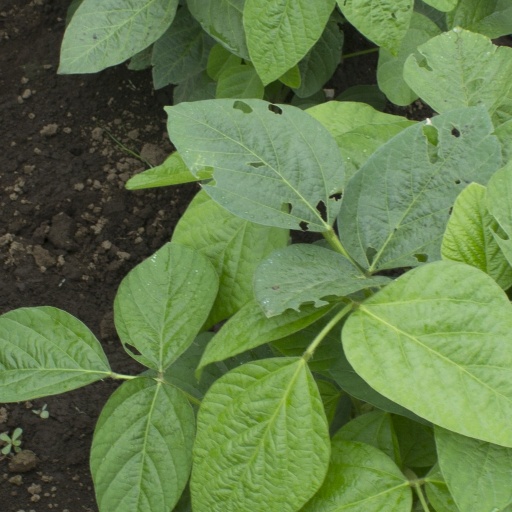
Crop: soybean